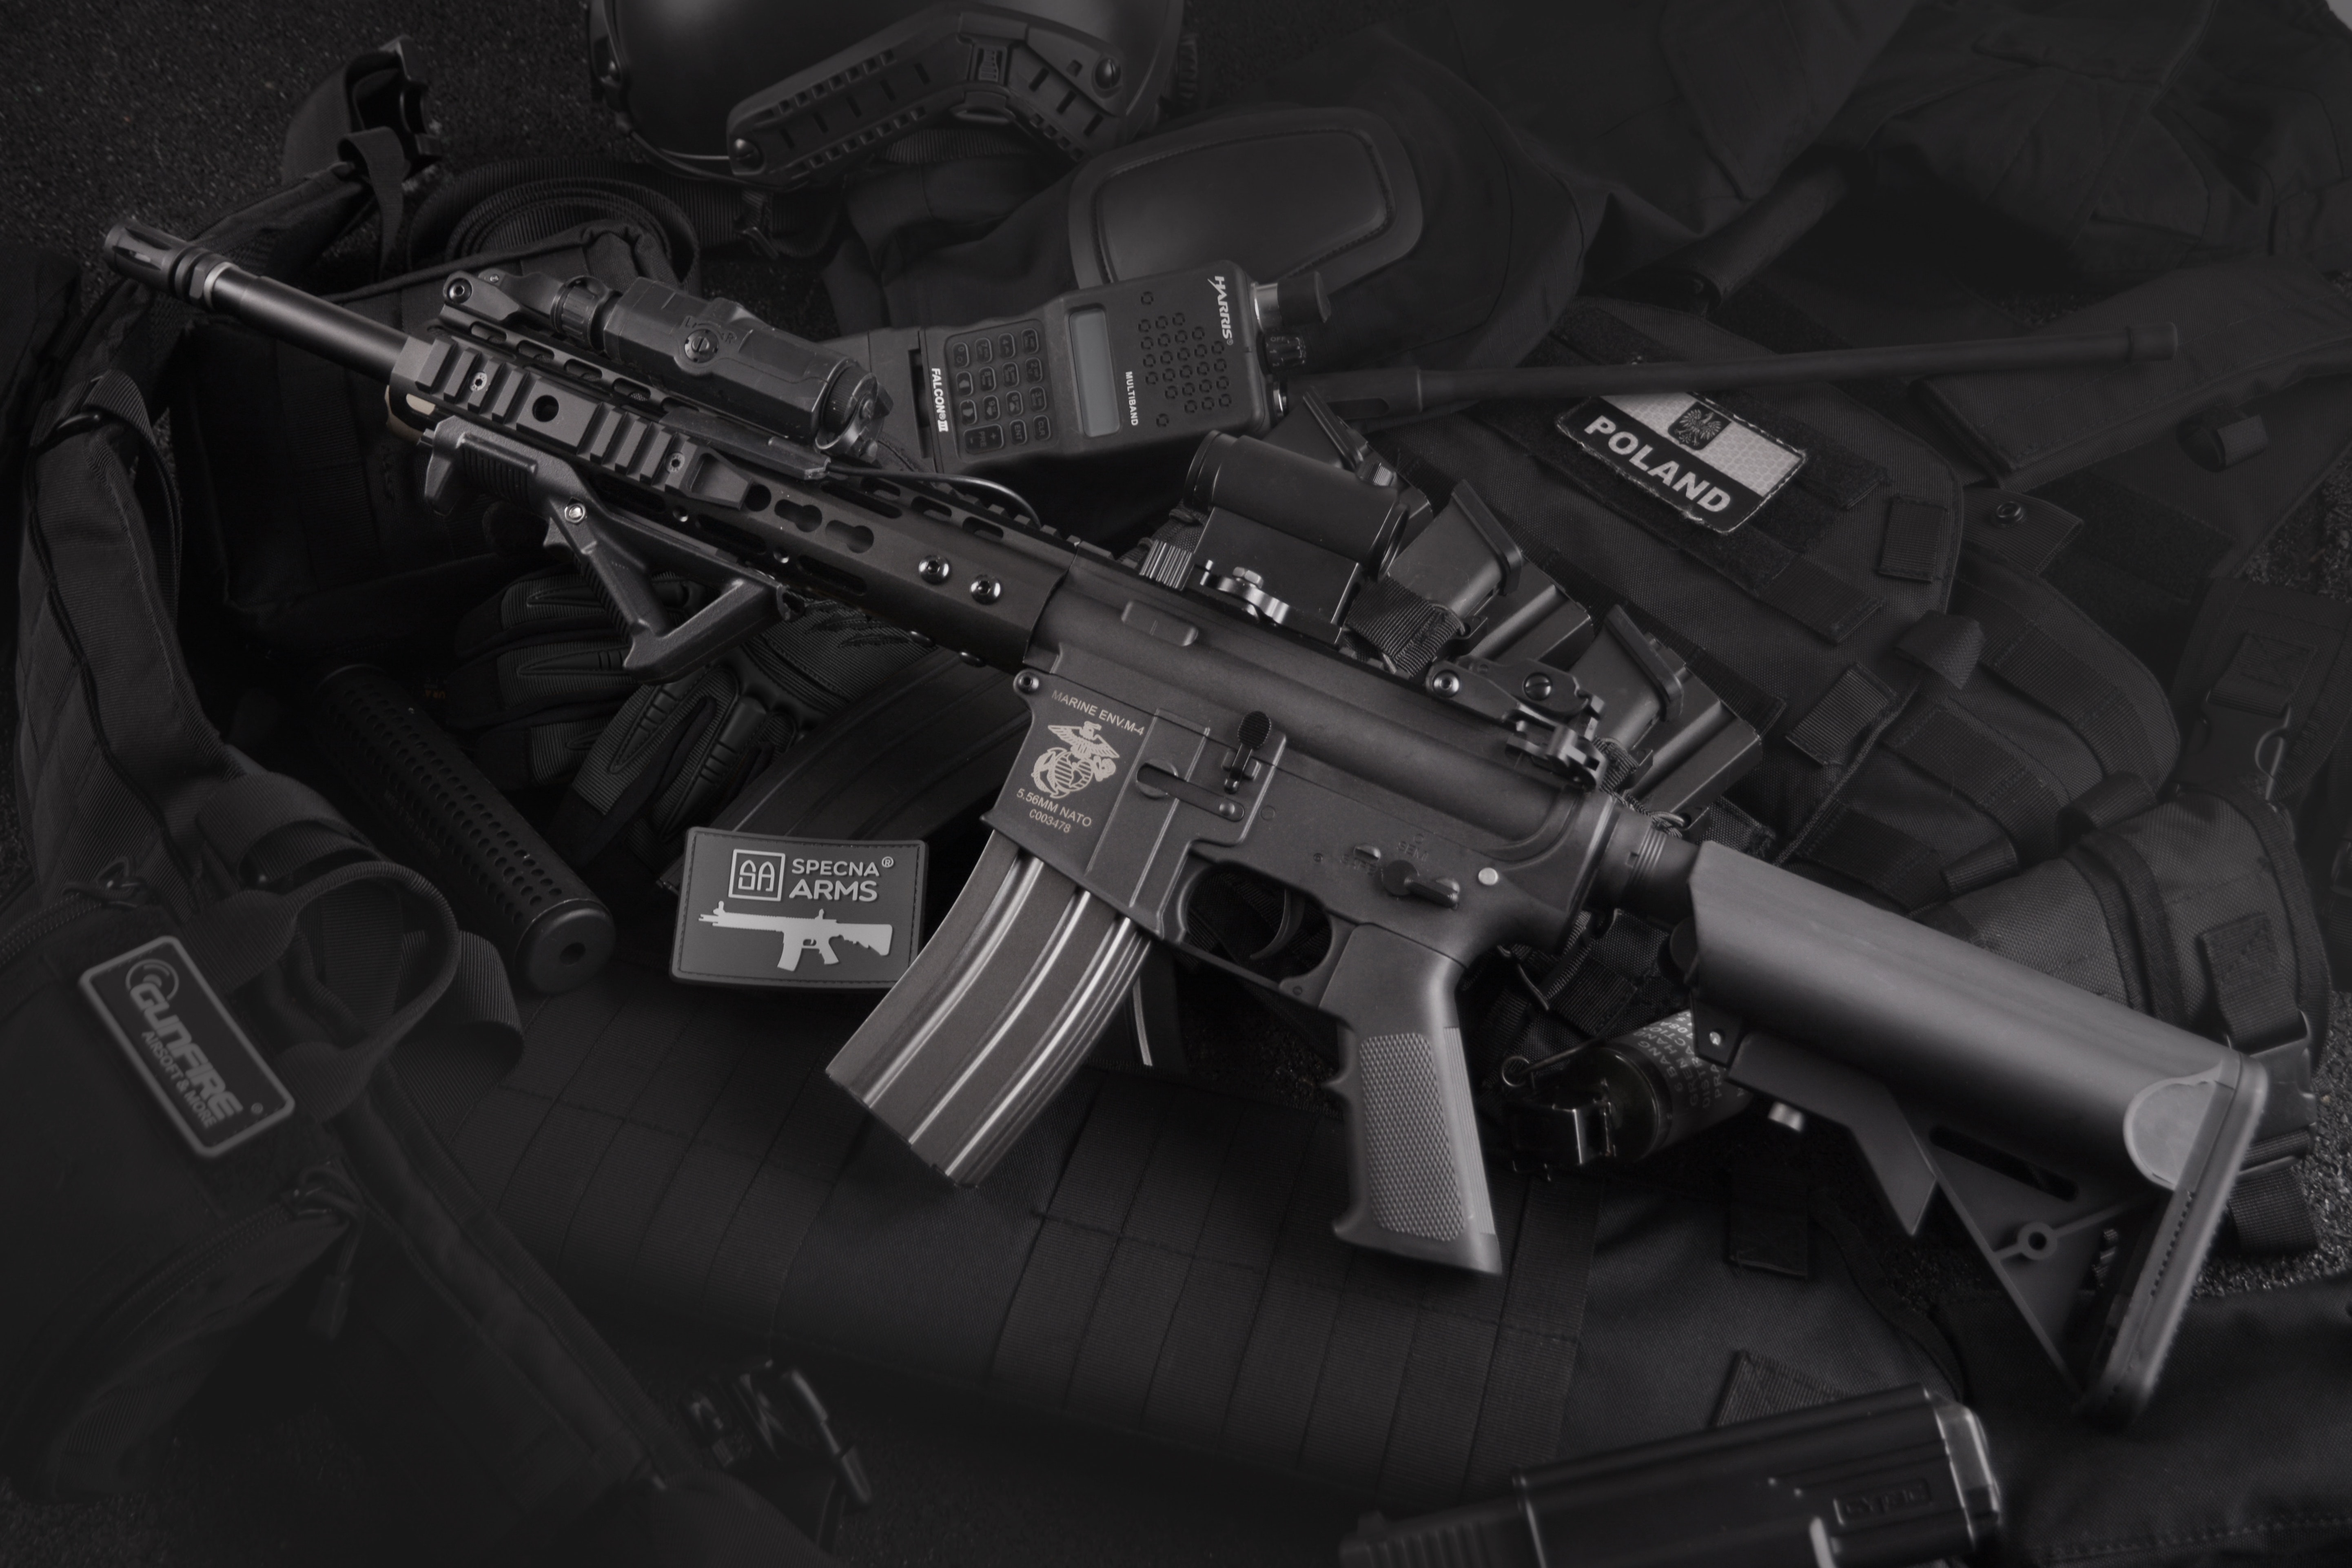
firearm, gun, assault rifle, trigger, airsoft, airsoft gun, gun barrel, air gun, machine gun, gun accessory, games, ammunition, shooting